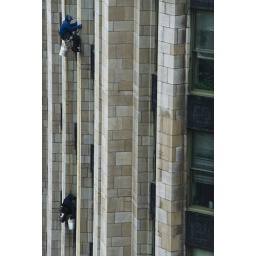
window washers on the Tribune building in Chicago